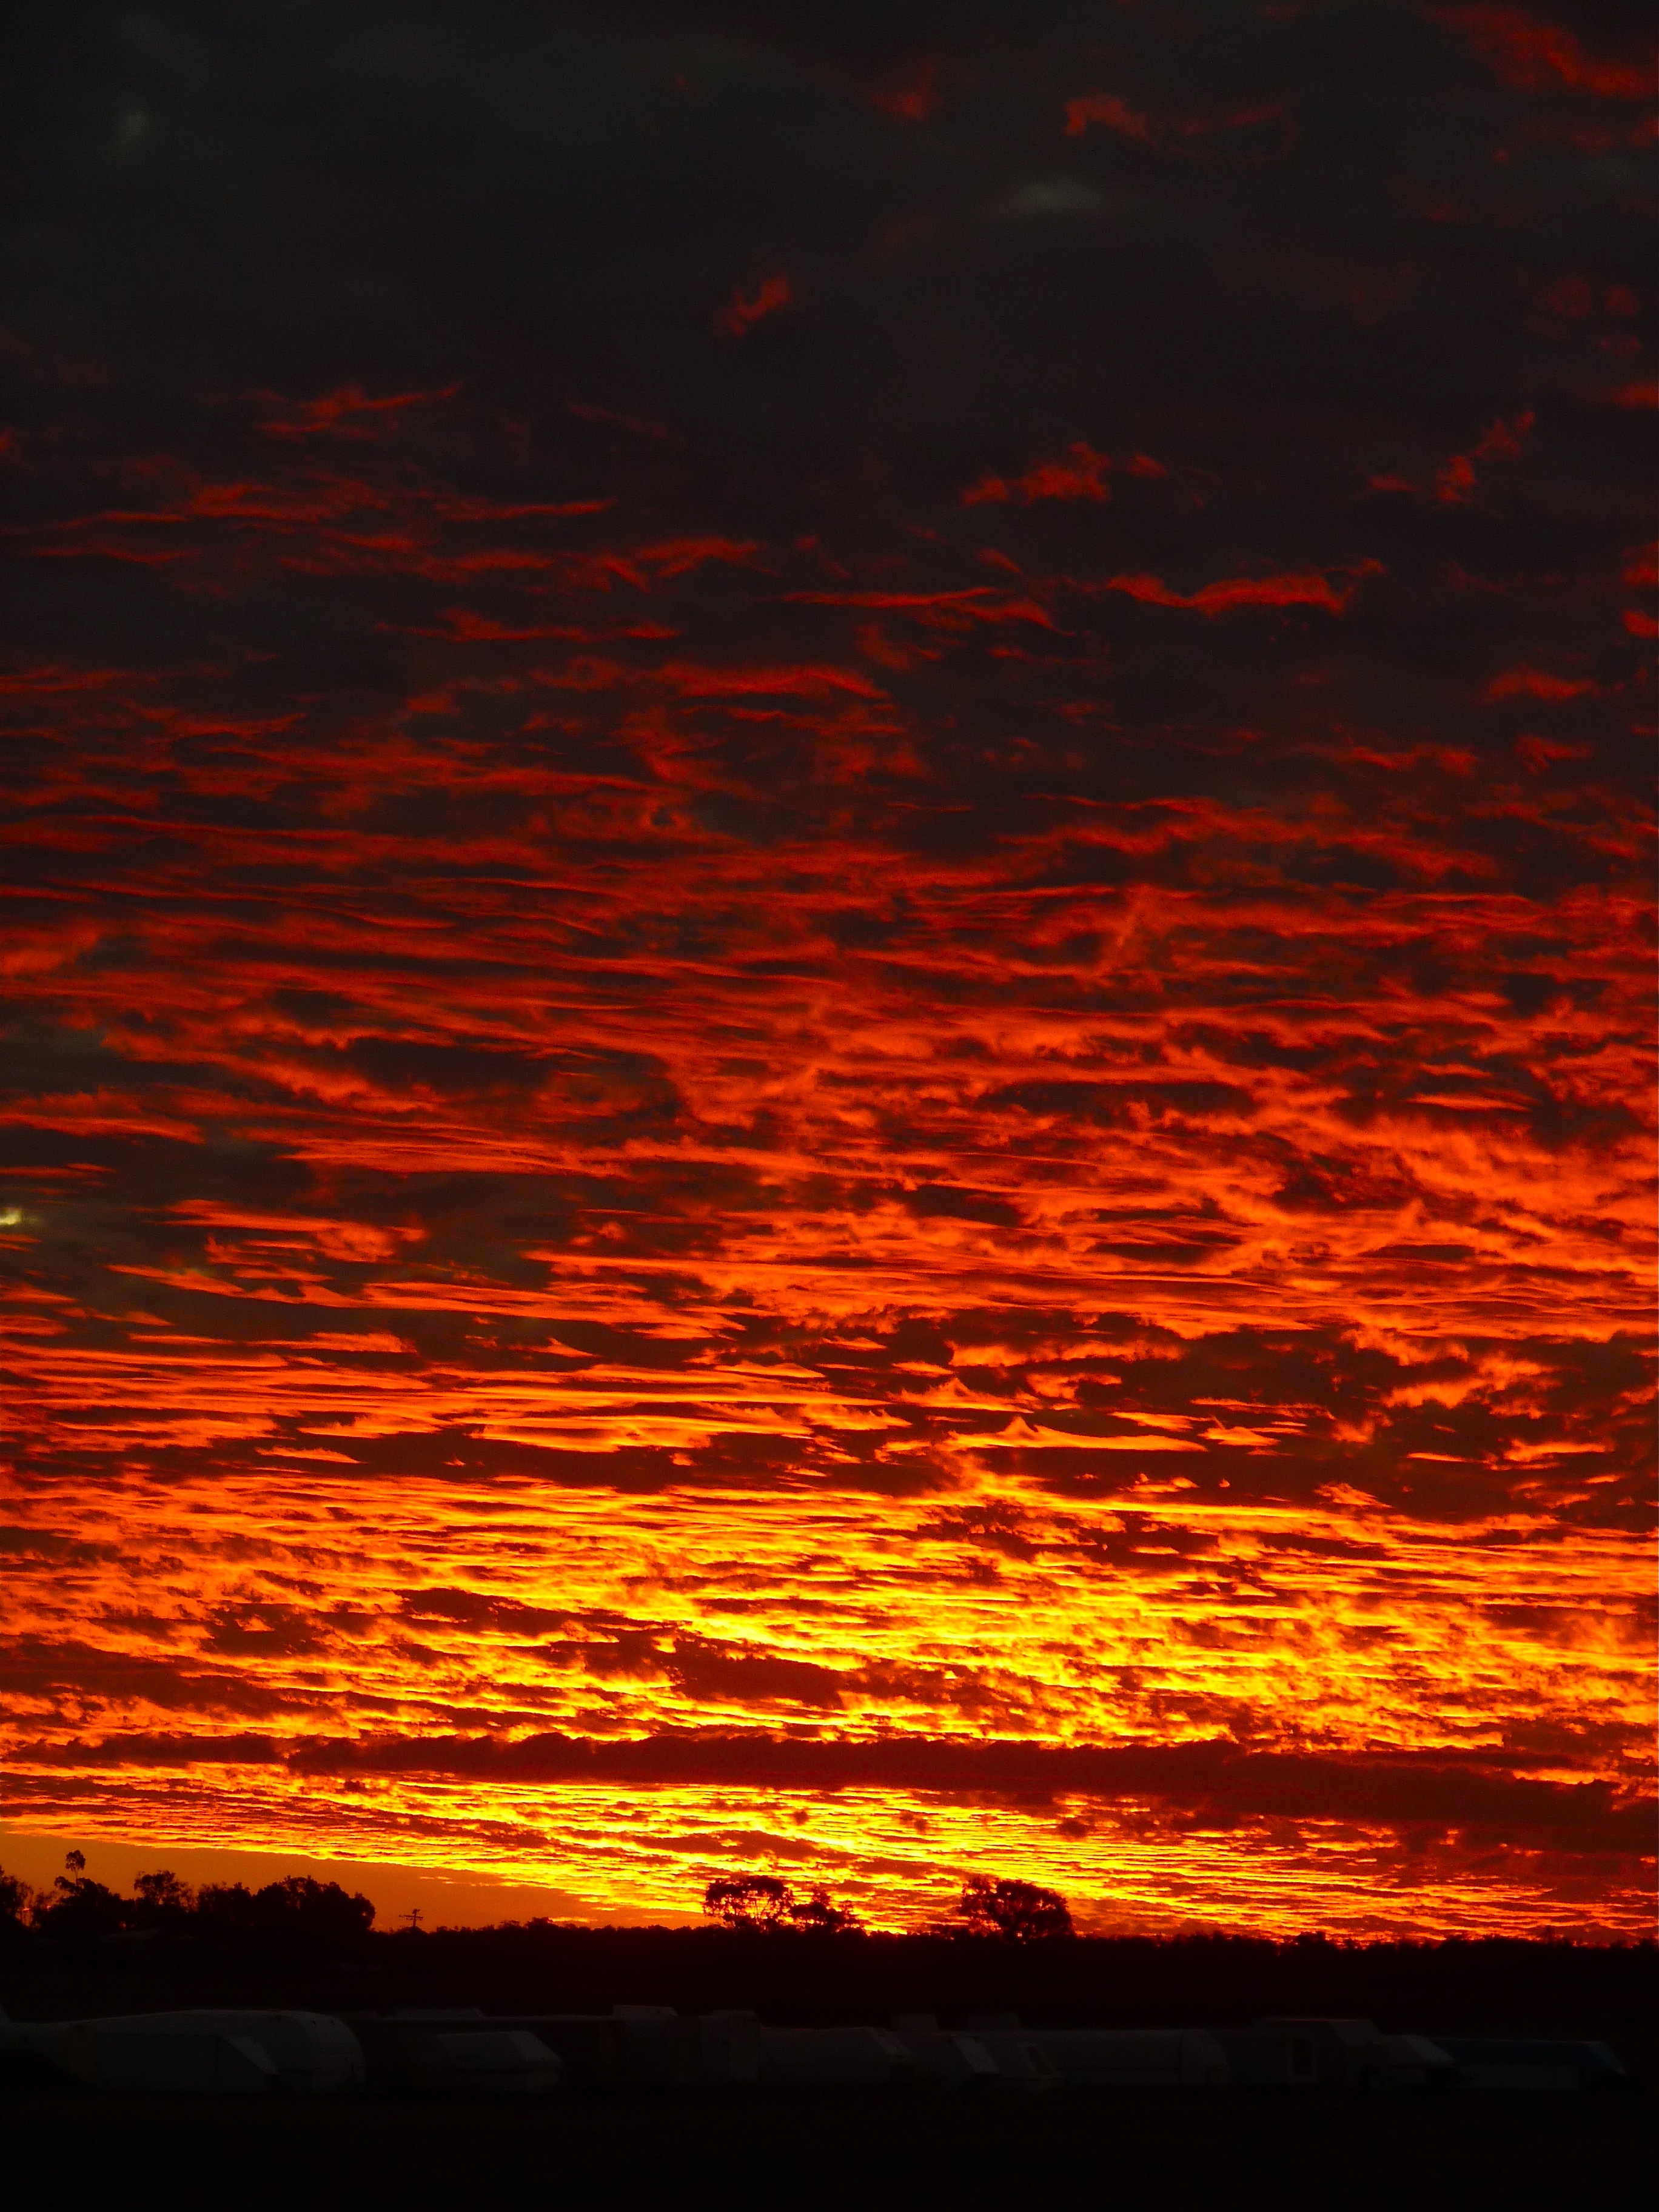
landscape, sea, outdoor, horizon, light, cloud, sky, sunrise, sunset, sunlight, morning, dawn, atmosphere, dusk, evening, reflection, afterglow, geological phenomenon, red sky at morning